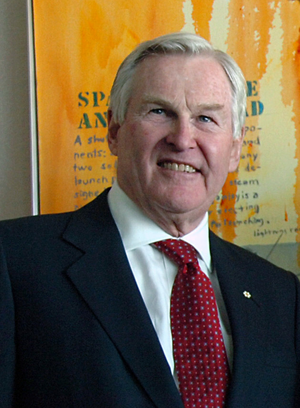
Michael Wilson, à l'ambassade du Canada à Washington, DC, États-Unis. Wilson travaillait comme directeur des investissements sur Bay Street lorsqu'il a été élu à la Chambre des communes en tant que député du parti progressiste-conservateur à l'élection fédérale de 1979. Il a occupé le portefeuille de ministre du commerce international durant les neuf mois du gouvernement minoritaire de Joe Clark. Mulroney confia à Wilson le ministère des Finances lorsque son parti forma un gouvernement après l'élection fédérale de 1984. Wilson est devenu le 22e ambassadeur canadien aux États-Unis le 13 mars 2006 lorsque le président George W. Bush a accepté ses doutes.
Michael Holcombe Wilson est un diplomate, homme politique et chef d'entreprise canadien né le 4 novembre 1937 à Toronto et mort le 10 février 2019.
Le ministre des Finances est le ministre de la Couronne responsable de la politique budgétaire et du budget du gouvernement fédéral du Canada.